Millbillillie (meteorite)

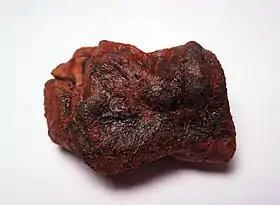
complete specimen.

A fireball was observed "with sparks coming off it" by two stationworkers while they were opening a gate in the boundary fence on a track between Millbillillie and Jundee cattle stations. The object fell on a plain to the north. No search was made at the time but in 1970 and 1971 locals found two stones; Aboriginals have found others since. The largest stone weighed . It and a smaller one of are held by the Western Australian Museum.